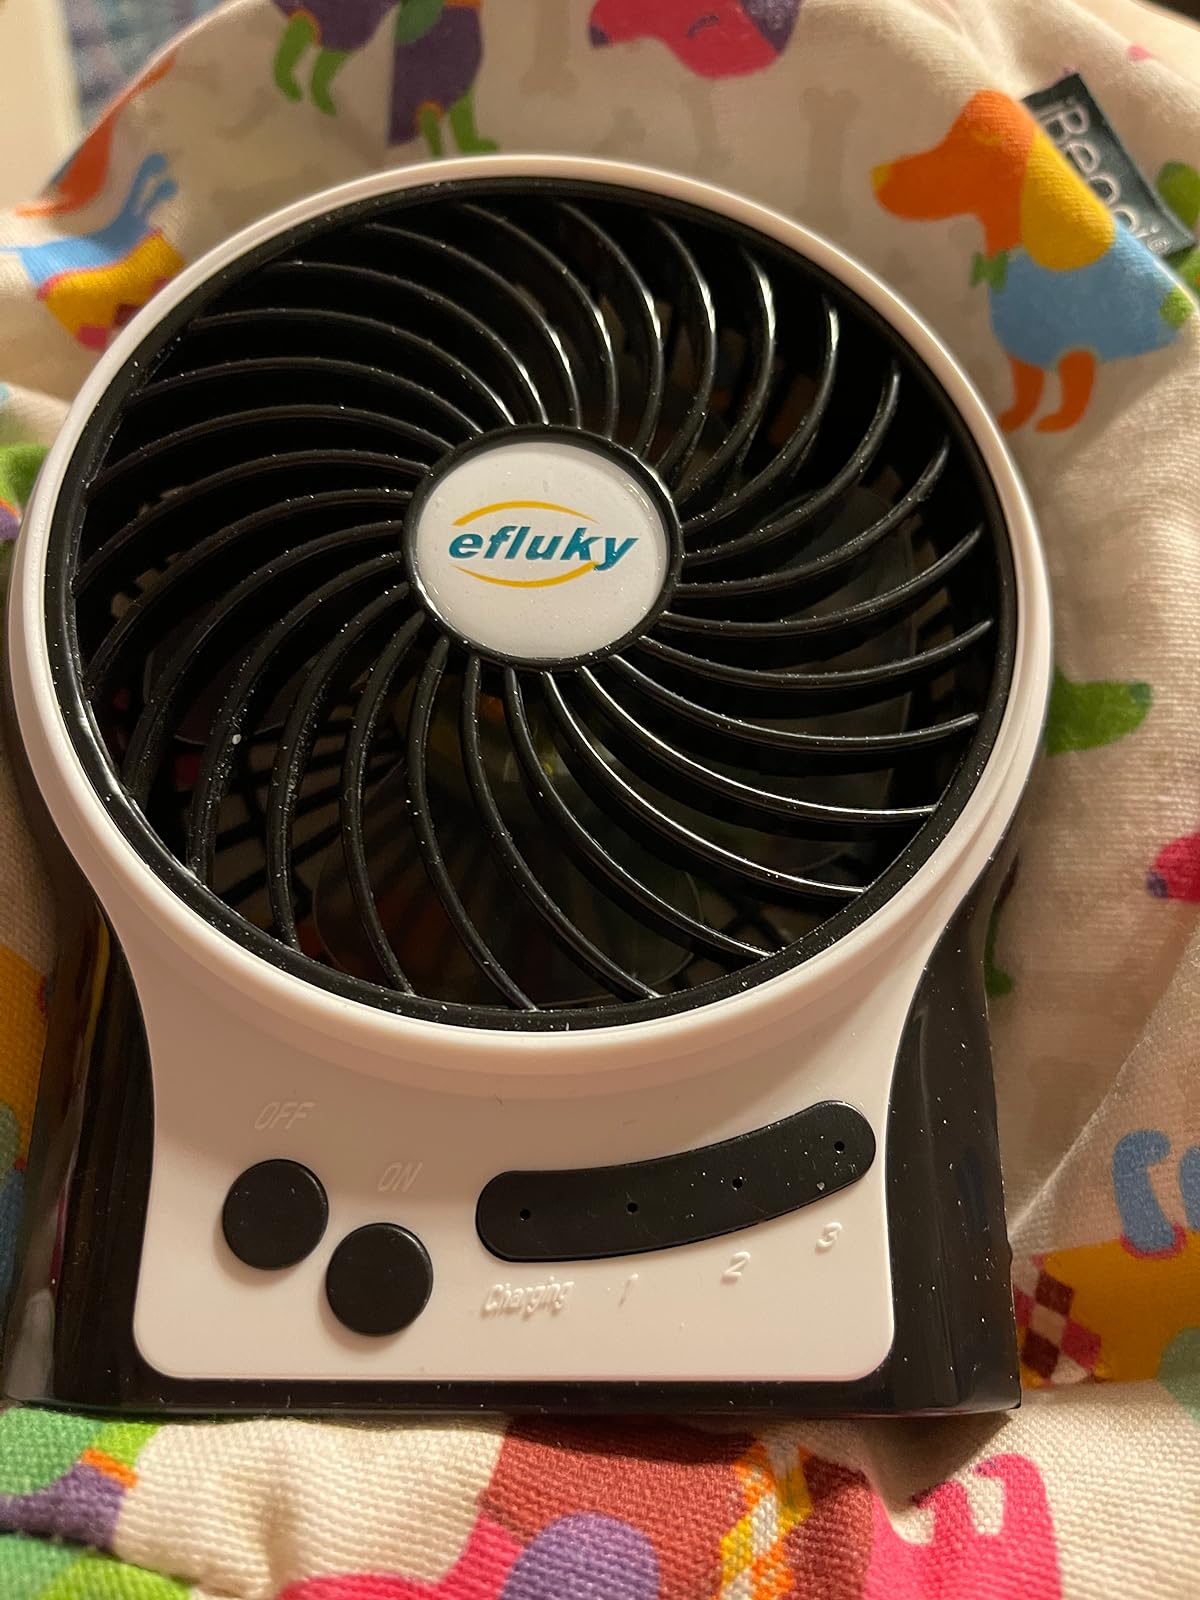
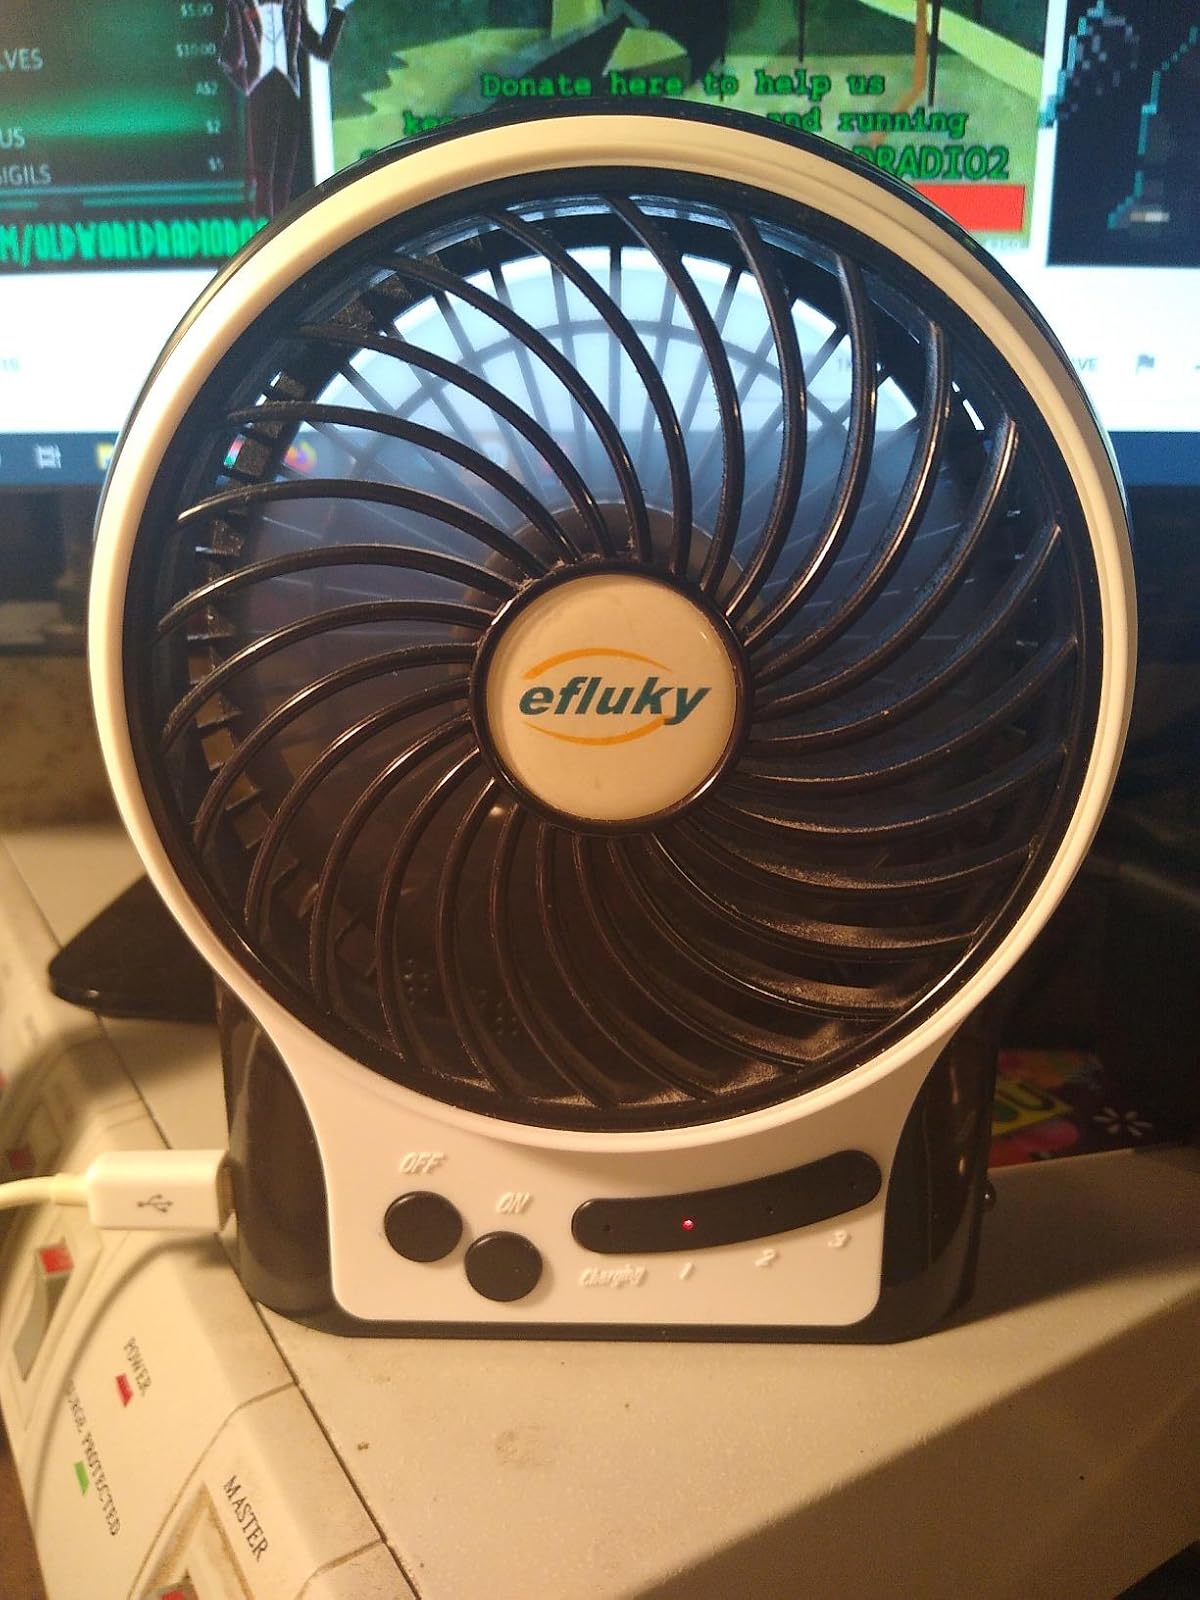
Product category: fan
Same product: yes